Tenampúa

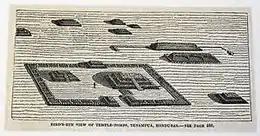

Located in the middle of a pine forest characteristic of central Honduras, 57 km from Tegucigalpa to the south of the municipality of the town of San Antonio, whose plateau is made up of sloping slopes that are difficult to access and 866 meters above the sea. From this space you can see part of the Comayagua valley, La Paz and the mountainous surroundings that adjoin the Francisco Morazán department, for this reason the Lenca decided to build the pre-Columbian fortification there. The 21-hectare area that comprises the archaeological site is made up of several mounds, platforms, and a fortress with walls of between two and four meters and whose base ranges from three to seven meters in which inside it houses stepped pyramidal structures of between 6 m and 12 m.